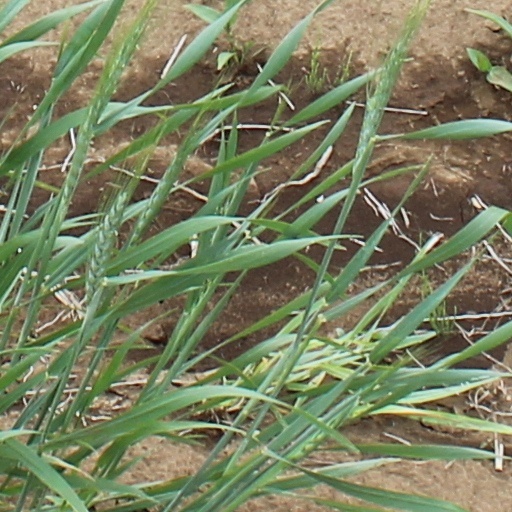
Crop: wheat